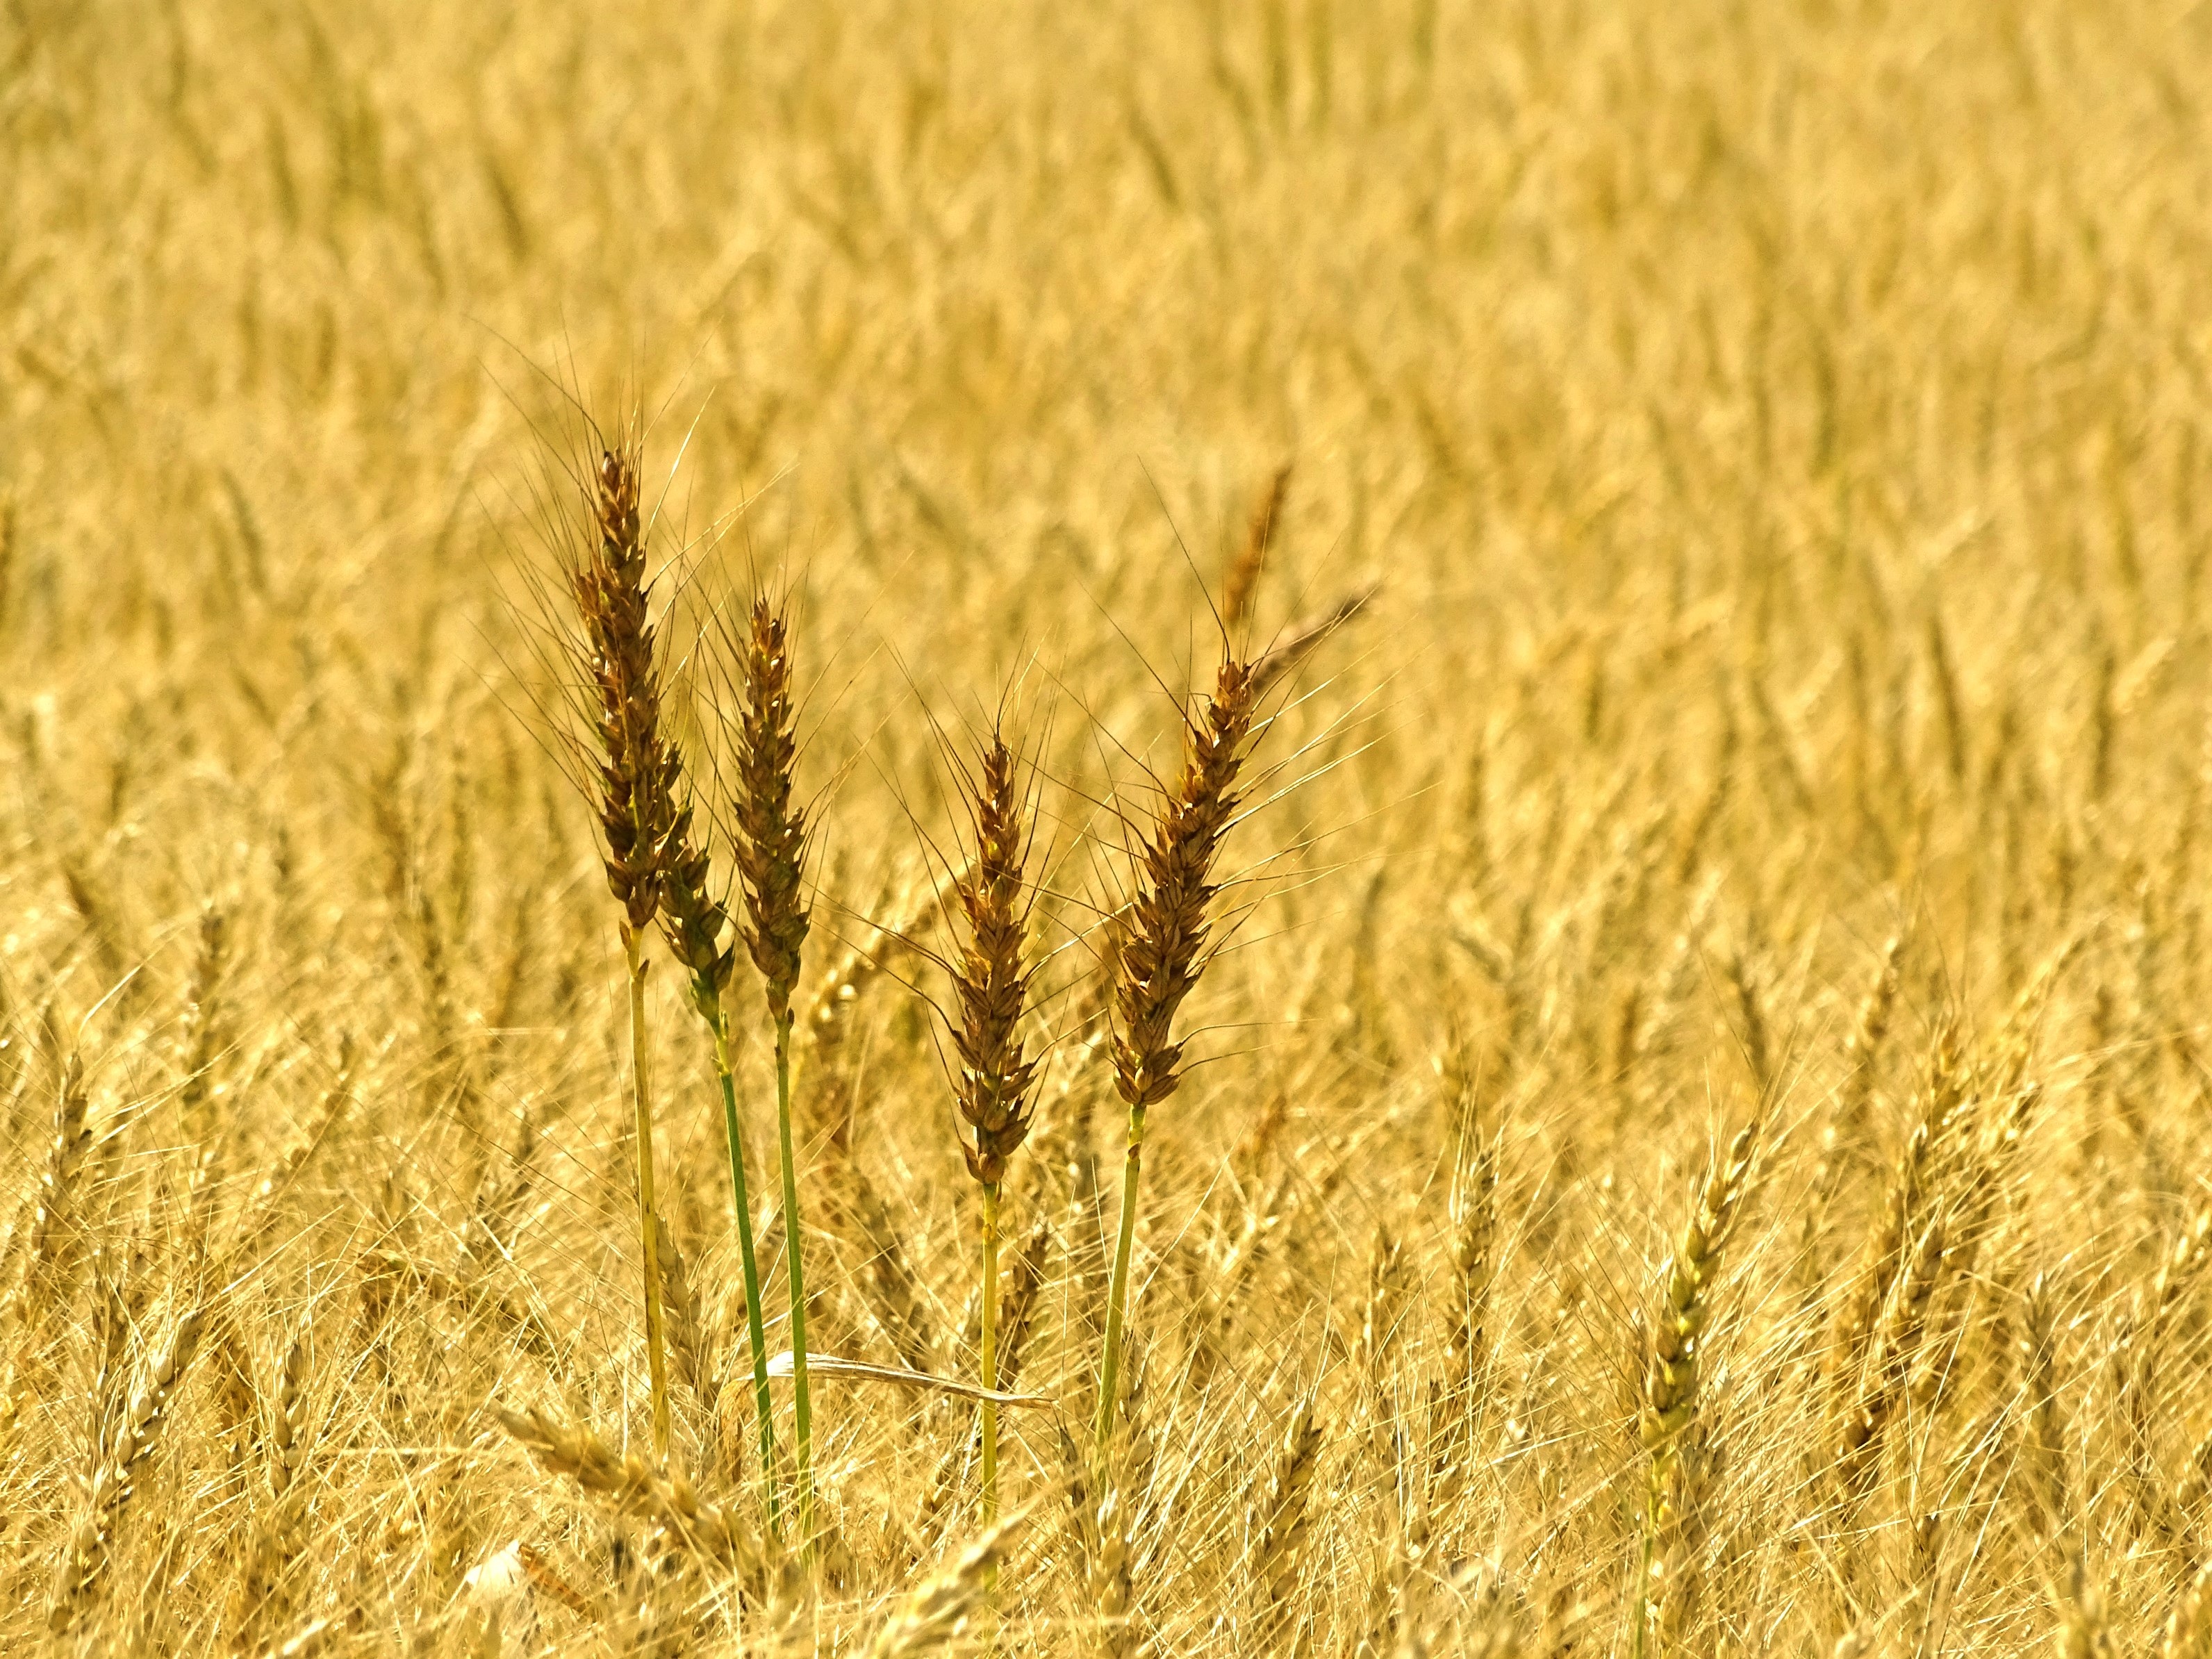
grass, plant, field, barley, wheat, prairie, food, produce, crop, soil, agriculture, spike, cereal, wheat field, grassland, rye, cereals, flowering plant, commodity, emmer, triticale, hordeum, grass family, land plant, food grain, einkorn wheat